Caló language

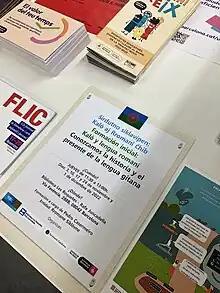
Lessons in Caló and Iberian Romani offered in a Barcelona library

There is a growing awareness and appreciation for Caló: "...until the recent work by Luisa Rojo, in the Autonomous University of Madrid, not even the linguistics community recognized the significance and problems of Caló and its world." Its world includes songs, poetry and flamenco.